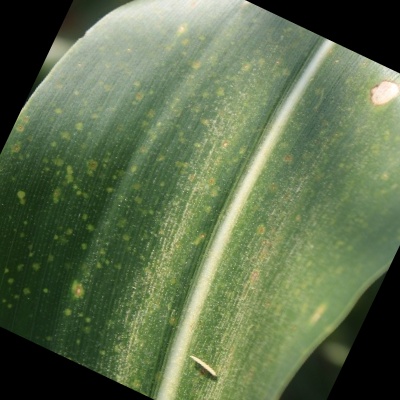
Label: Corn_(Maize)___Leaf_Spot